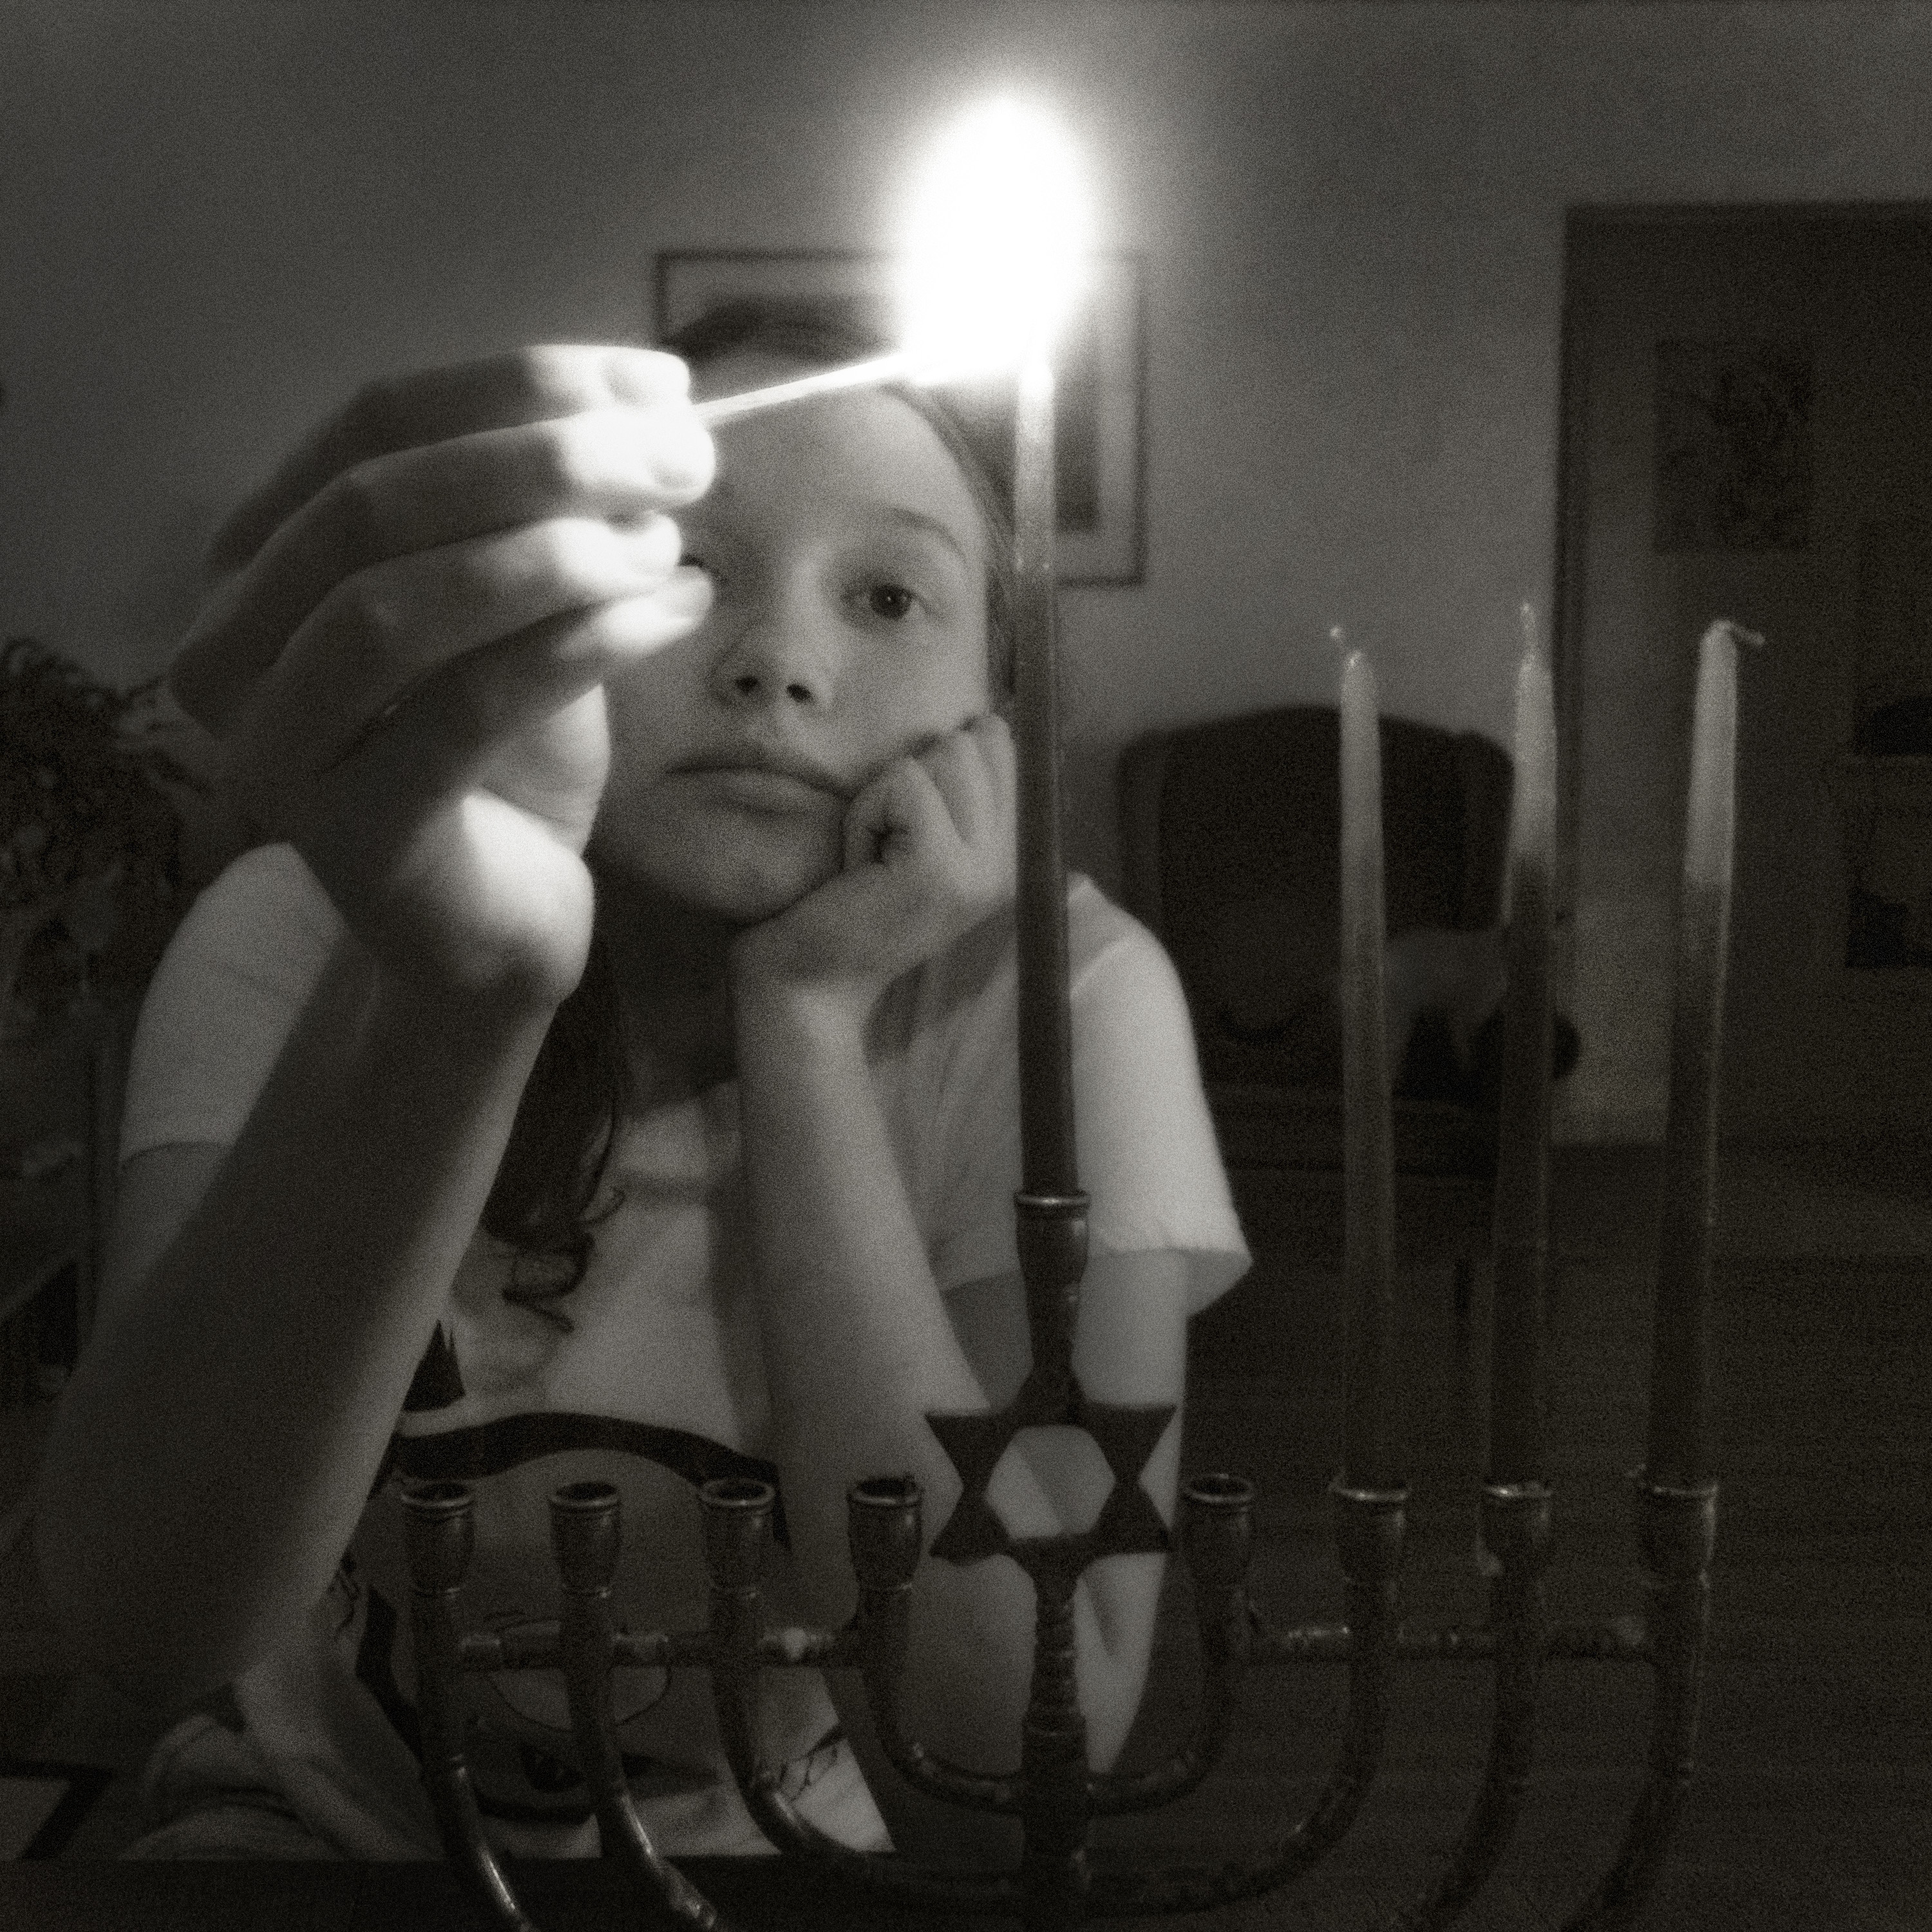
black and white, white, photography, sitting, darkness, california, candles, photograph, image, emotion, sacramento, hanukkah, interaction, thirdnight, monochrome photography, human positions